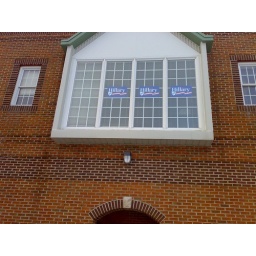
Hillary campaign posters in an office window on campus.